Intourist

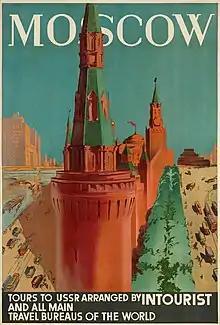
Poster advertising tourism to the Moscow in the Soviet Union, Intourist, 1930

Things presumably went along as planned: "In the late Stalin era, the number of foreigners visiting the Soviet Union dropped to nearly zero" as state officials actively discouraged travellers.